Mersey Railway

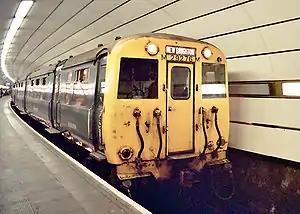
A 1938 Class 503 unit in Liverpool.

As a local railway the Mersey Railway remained independent in the 1923 grouping, although the Wirral Railway became part of the London, Midland and Scottish Railway (LMS). The Wirral had authority to electrify its lines, but had not done so, and passengers making through journeys had to change at Birkenhead Park. In 1926 discussions started on electrification and through running. The Wirral section was electrified with a DC third rail system, the Mersey Railway retaining its fourth rail but moving the positive conductor to from the running rail. The Mersey Railway electric multiple units were modified to run to the Wirral railway, and at the same time heaters and air compressors were added.